IMP (TV series)

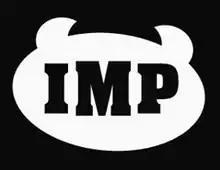

IMP is an animated television series created by Andy Fielding. The series was developed in black and white with a minimalist design, and was developed and produced by Red Kite Animation, with Screen 21 as co-producer. Distributed by BRB Internacional, it aired on TVC and consists of 65 episodes of 90 seconds each. "IMP" has been issued and aired worldwide including Cartoon Network, in which the series was part of "Sunday Pants", Disney Channel Japan, and Antena 3 in Spain.